Wiżajny

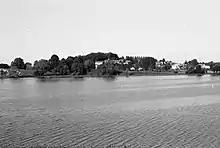
View of Wiżajny in the 1980s

In the 6th-9th centuries this area has been inhabited by the Baltic tribe of Yotvingians. The first mention of the settlement comes from 1253 when it was recorded as "Weyze", which was most likely taken from the name of a nearby lake, which in turn was derived from the Lithuanian word "vėžys", or crawfish. In the 14th century there was an inn next to the road from Vilkaviškis to Sejny. According to legend, in 1409 Grand Duke of Lithuania and King of Poland Władysław Jagiełło hunted aurochs here and hence called the place Stumbrinė.